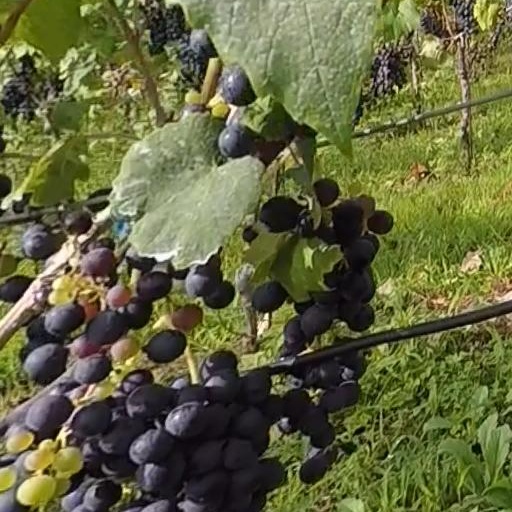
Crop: grape